Fairphone 2

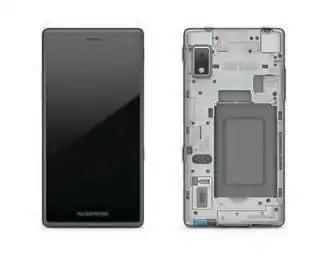
A image of the front and back of a Fairphone 2, showing the screen, camera and speaker at the front, and antennas, battery, card slots, loudspeaker, and rear camera at the back, among other components.

The Fairphone 2 was the first modular smartphone available to the general public. The modular, repairable design was designed to increase longevity, with an additional focus on increasing the product's recyclability. The phone components are designed to be replaceable, with the end user only needing to use a screwdriver to replace components of the phone. In addition, it was possible to replace individual components within each module.